Embassy of Thailand, London

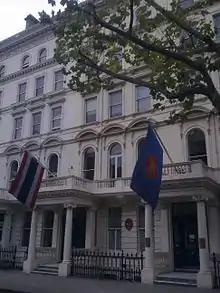
The embassy in 2013

The Royal Thai Embassy in London is the diplomatic mission of Thailand in the United Kingdom, located at Queen's Gate. The embassy is also accredited to Ireland on a non-resident basis. The building is one of a group of Grade II listed buildings in Queen's Gate, which includes the High Commission of Bangladesh next door.